Fujisaki, Aomori

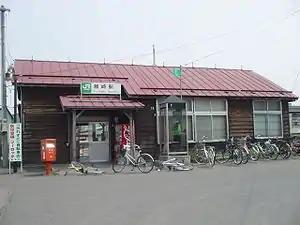
Gono Fujisaki Station

East Japan Railway Company (JR East) - Ōu Main Line